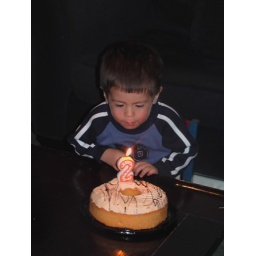
I'm two!!!... wait for my other cake... chicken in the car